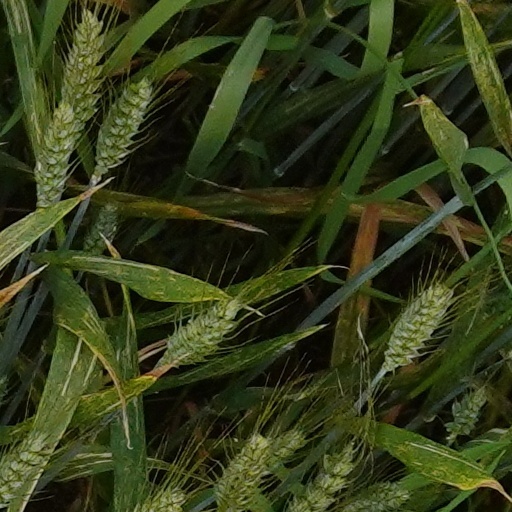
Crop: wheat